Cocktail (2020 film)

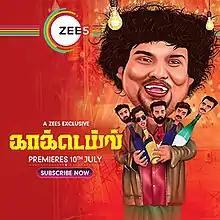
Poster

Cocktail is a 2020 Indian Tamil-language comedy film directed by debutante Ra.Vijaya Murugan, and starring Yogi Babu, Niviksha Naidu, Mithun Maheswaran, Pugazh, KPY Bala and Kawin. The film was released on 10 July 2020.